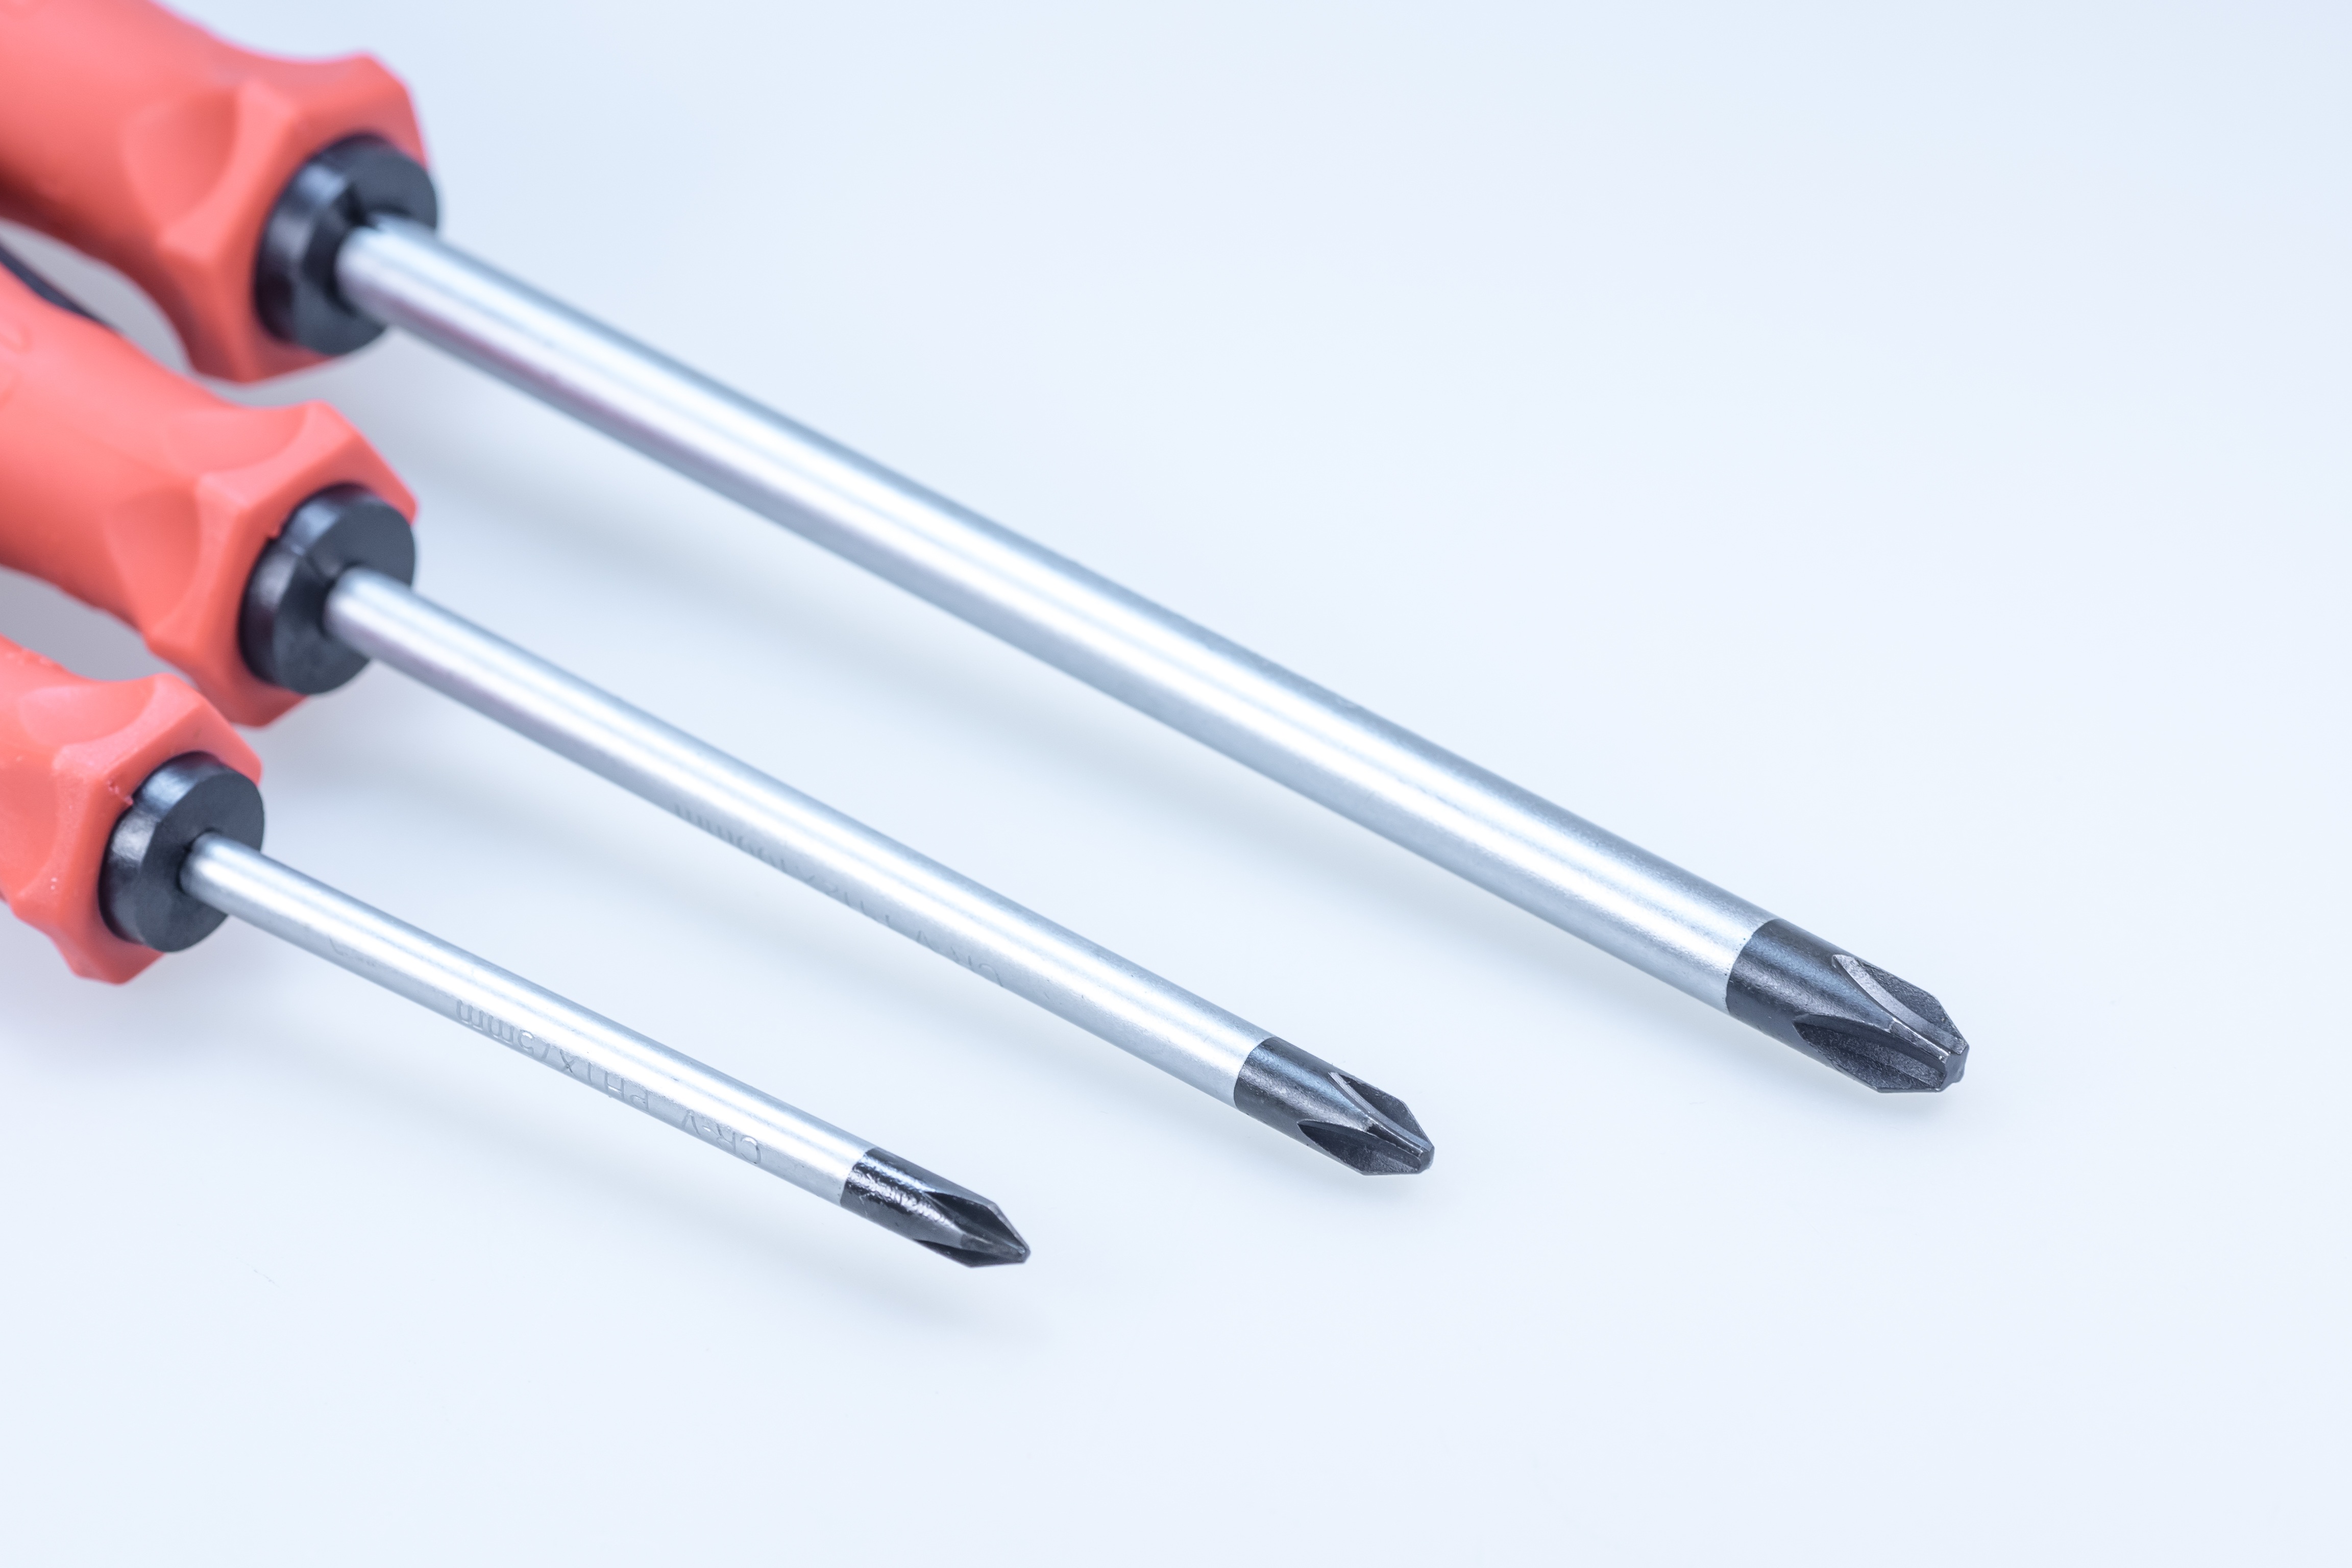
work, tool, red, metal, craft, product, background, tools, head, hardware, detail, phillips, screwdriver, screwdrivers, faceplate, tool kit, product design, hardware accessory